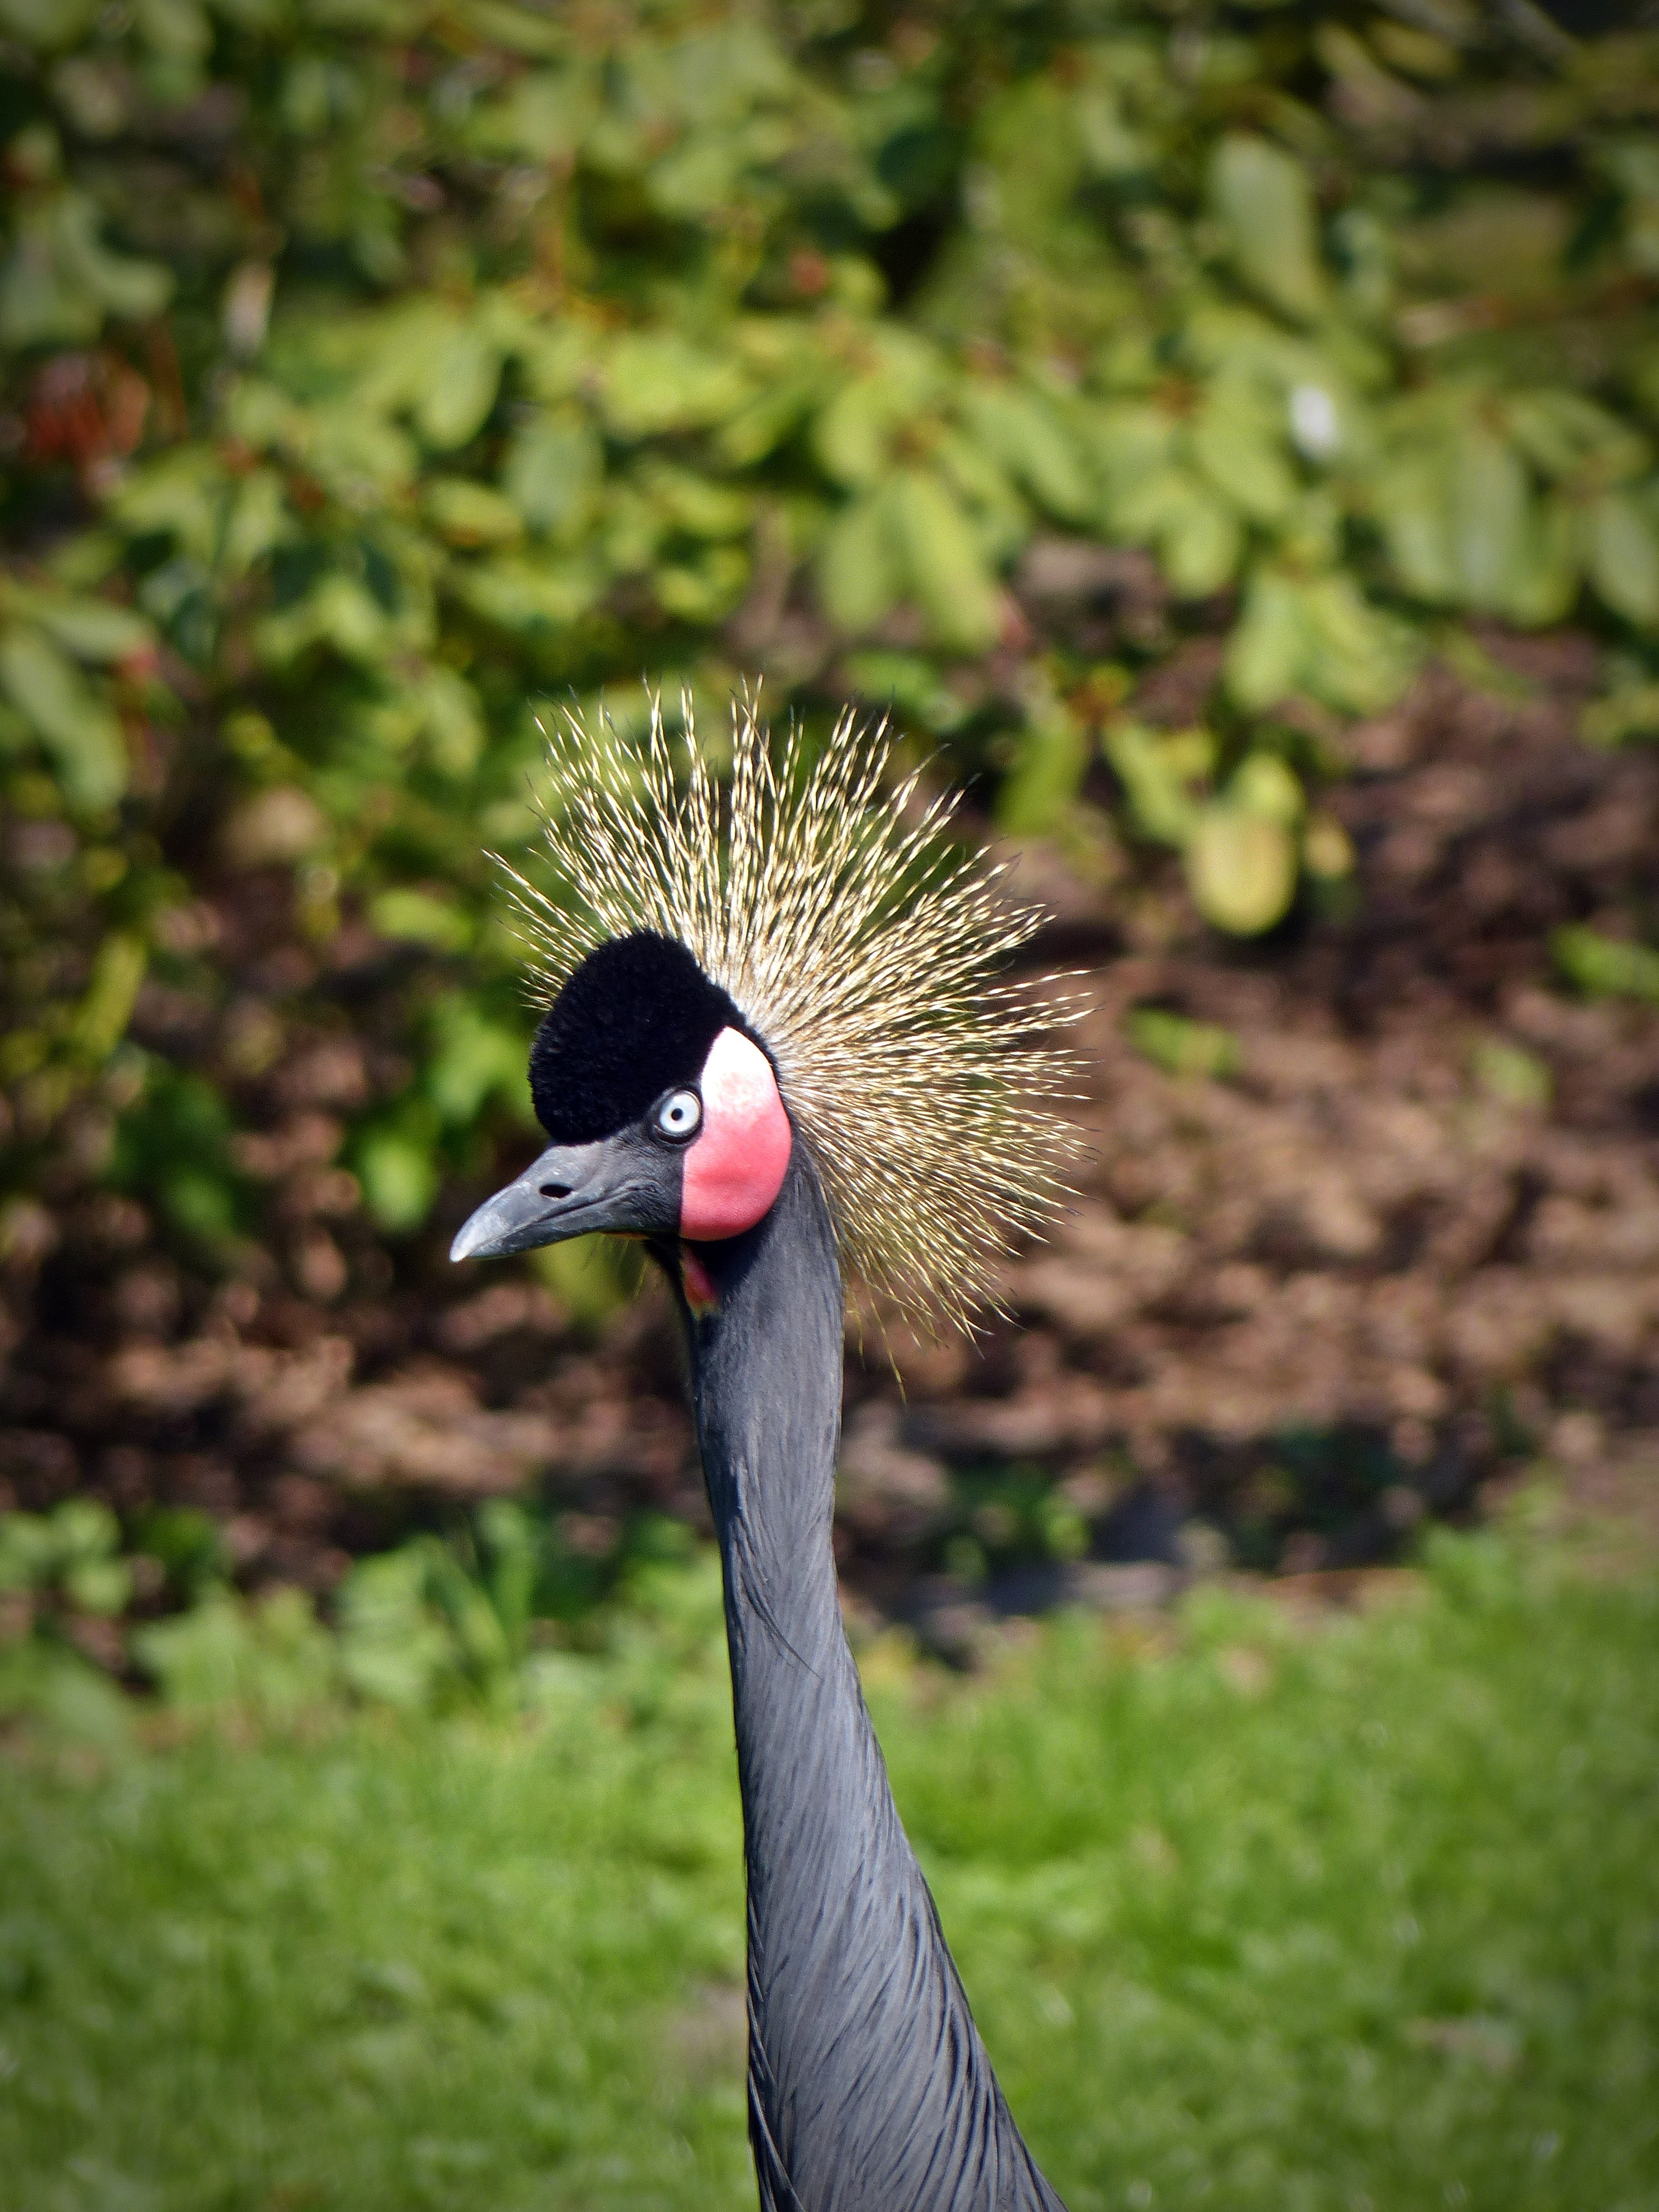
bird, wildlife, green, beak, fauna, plumage, vertebrate, crane, peafowl, ratite, animal world, pride, flightless bird, headdress, black grey crowned crane, crane like bird